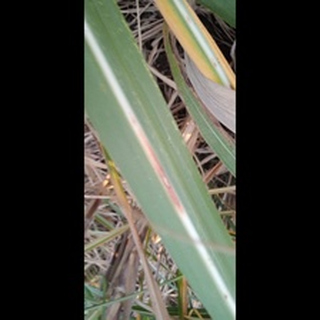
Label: sugarcane_red_rot